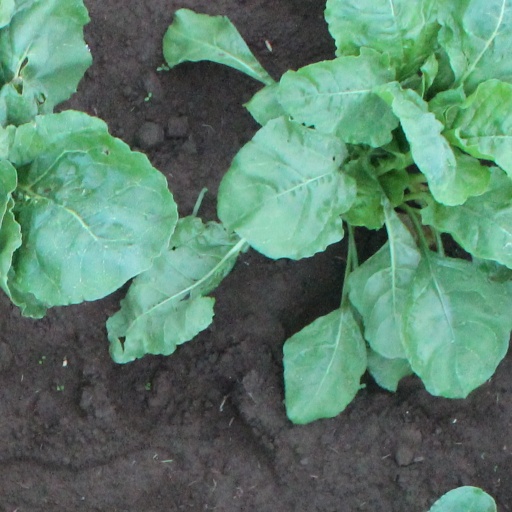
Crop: sugar beet